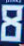
Number: 8